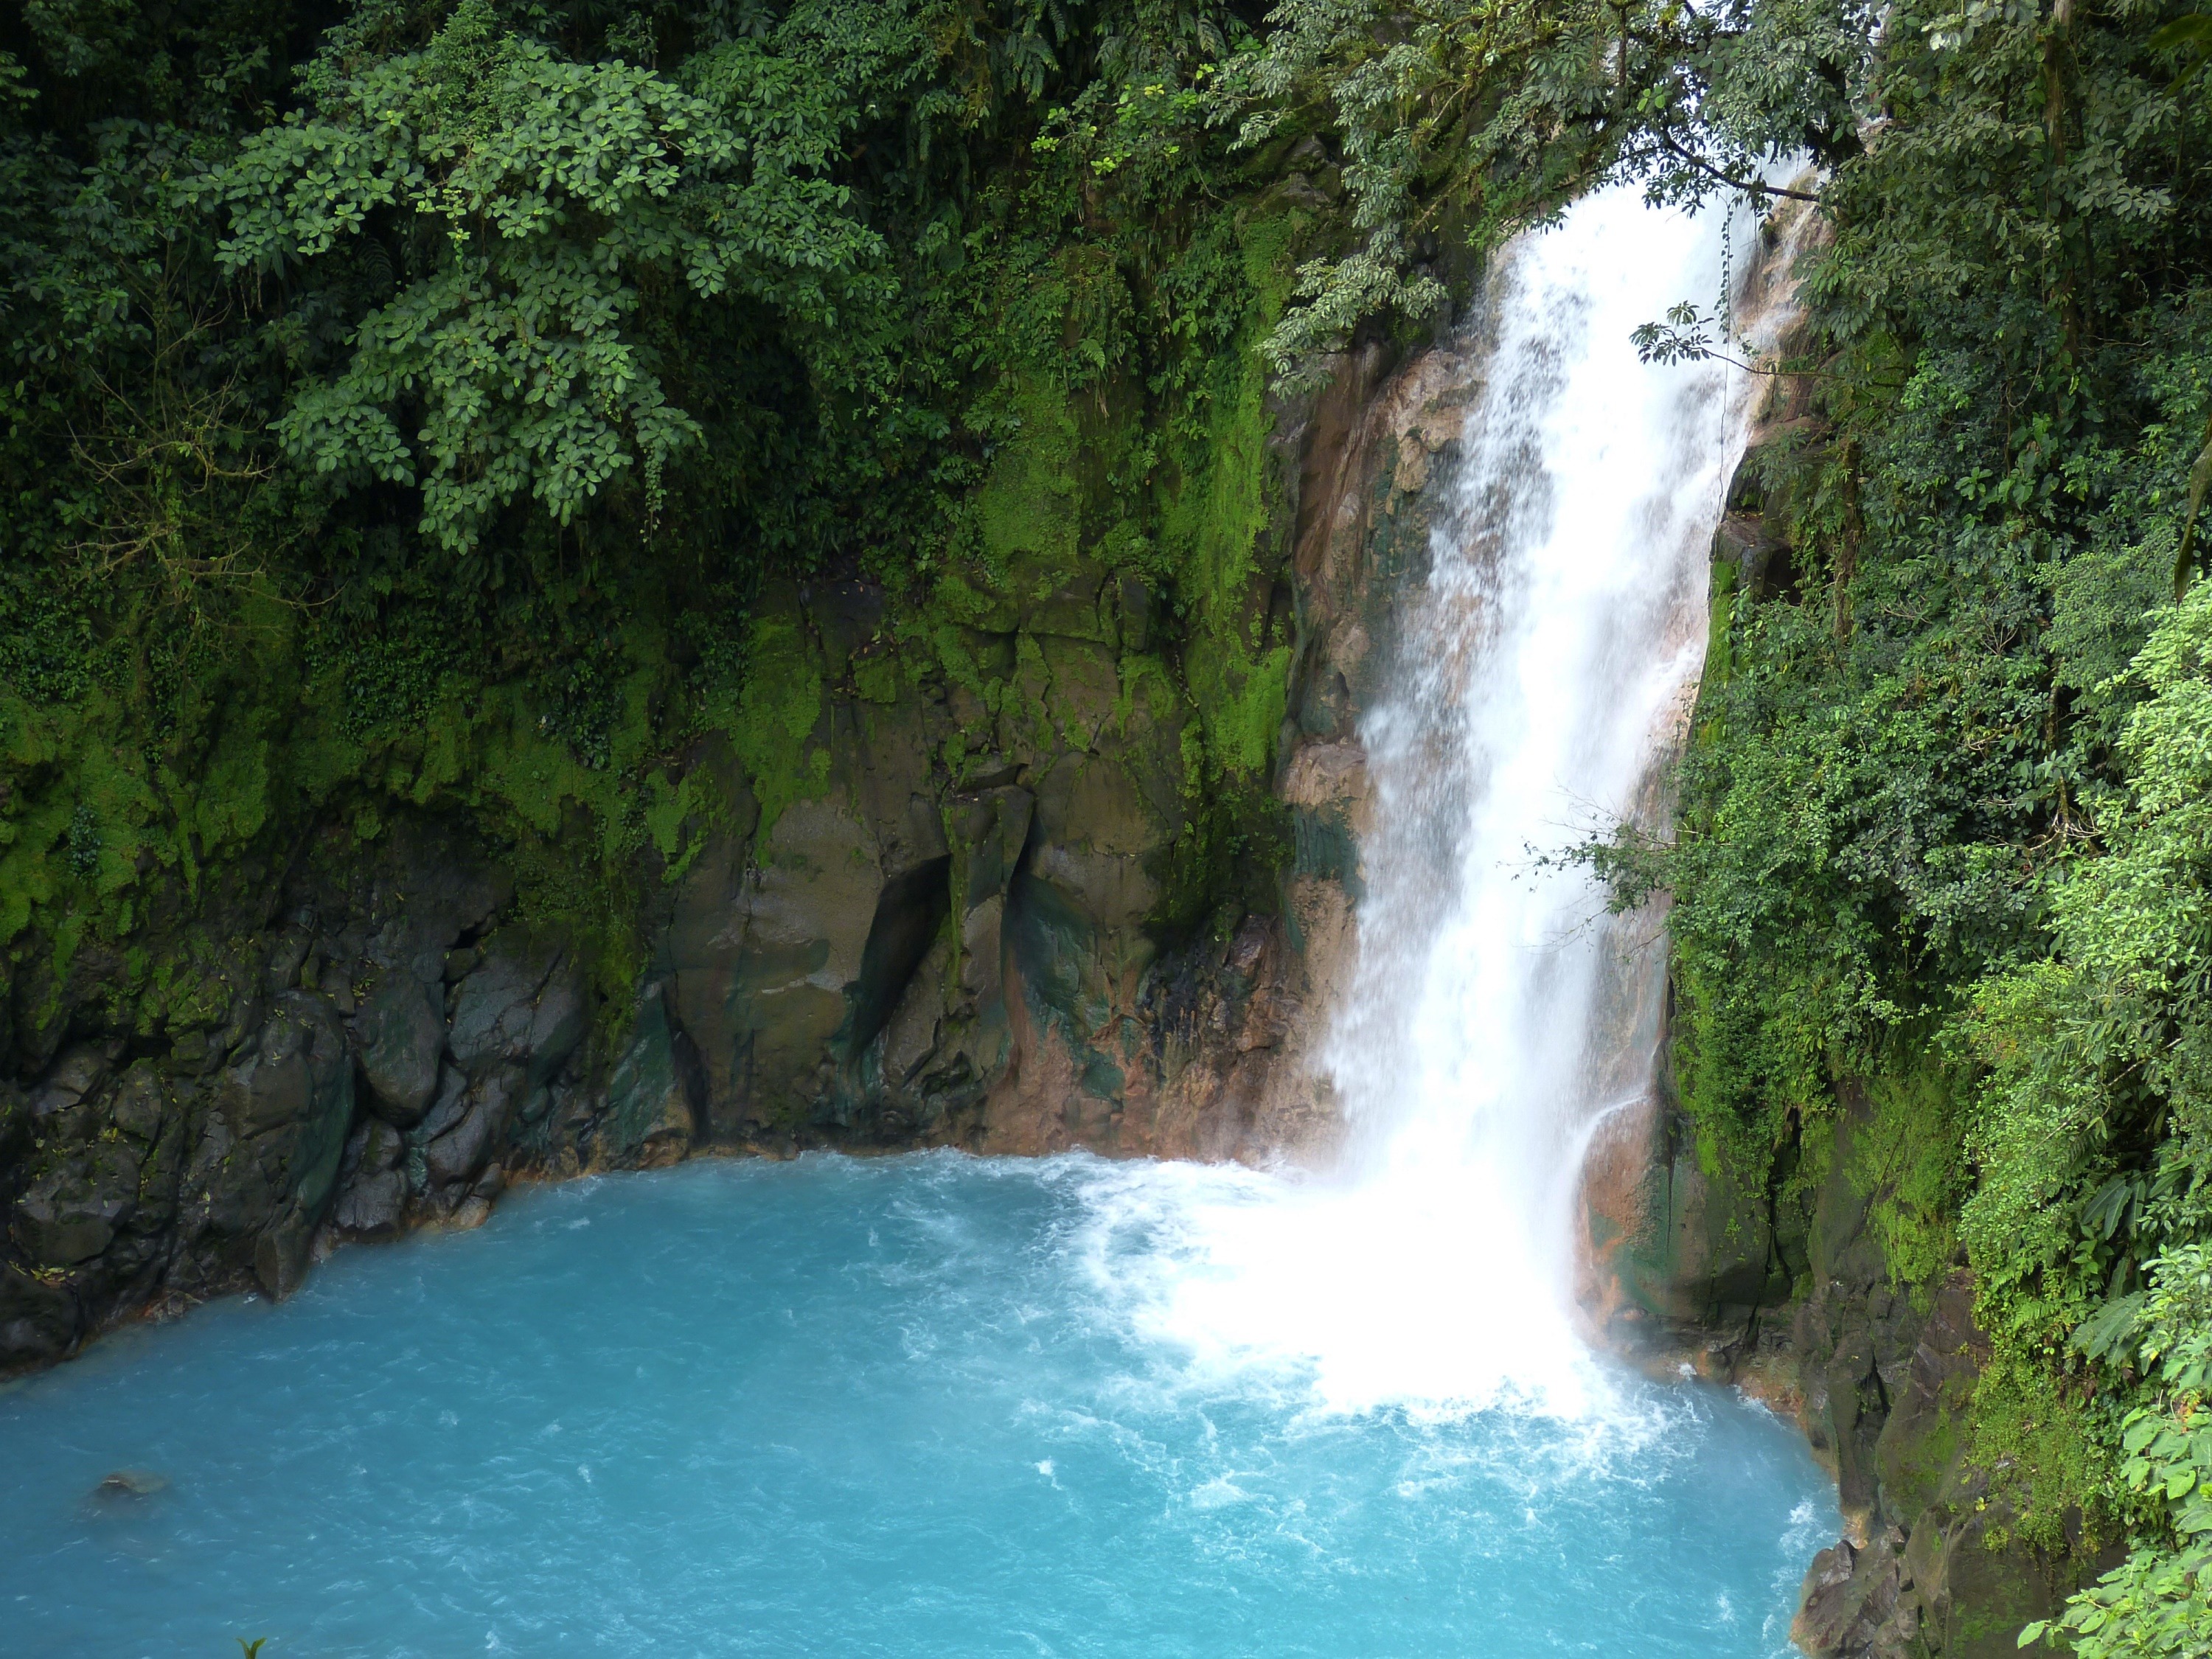
water, waterfall, lake, river, foam, jungle, national park, bubble, body of water, rainforest, ravine, wasserfall, water feature, watercourse, costa rica, central america